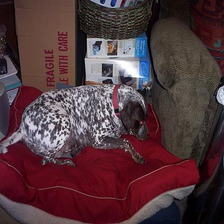
Species: dog
Breed: german shorthaired